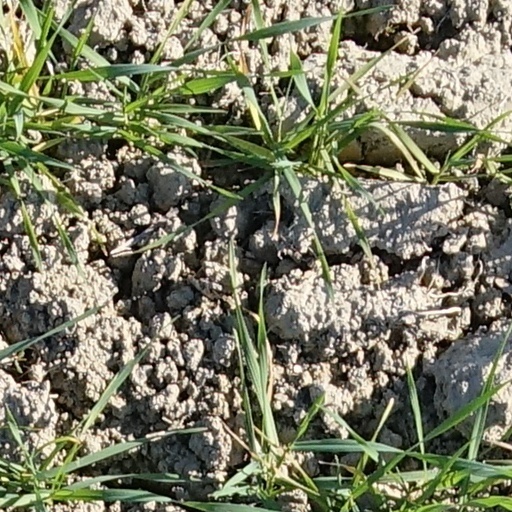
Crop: wheat